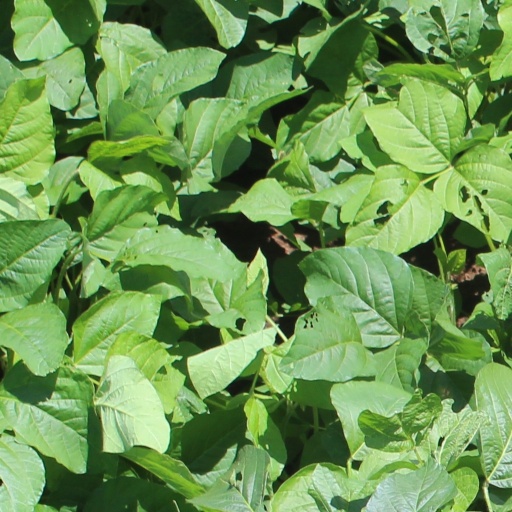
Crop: soybean